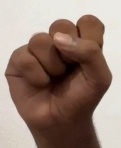
ASL sign: S